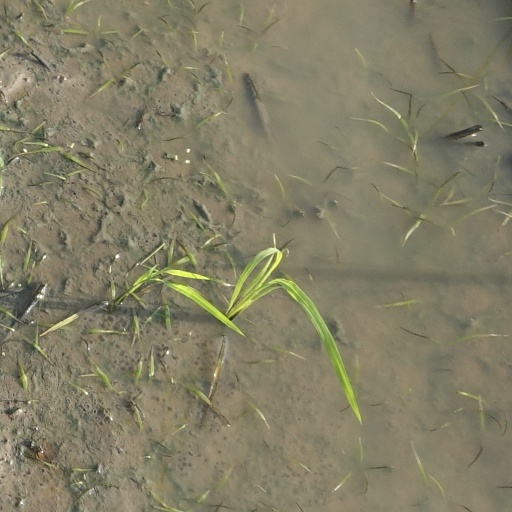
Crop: rice